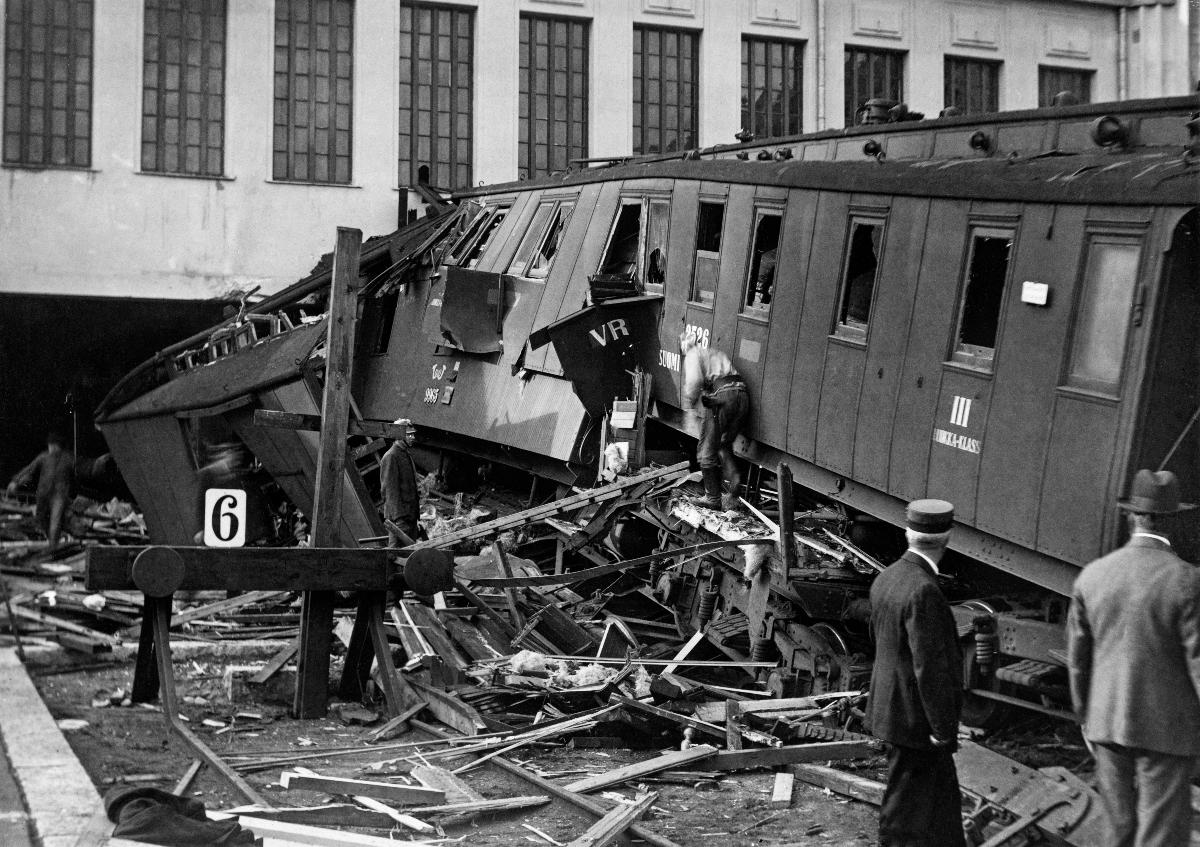
Junaonnettomuus Helsingin rautatieasemalla; Train accident at Helsinki Railway Station
sisällön kuvaus: Junaonnettomuus Helsingin rautatieasemalla 28.8.1926. content description: Train accident at Helsinki Railway Station 28.8.1926.
Vuosi: 1926
Paikka: Suomi; Suomi, Uusimaa, Helsinki; Helsingin rautatieasema
Aiheet: rautatieonnettomuudet; junat; rautatieasemat; railway accidents; trains; railway stations; järnvägsolyckor; tåg; järnvägsstationer